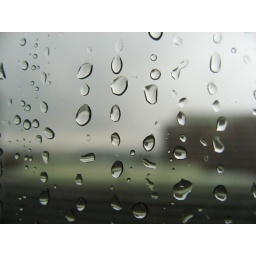
So many tiny raindrops on my office window - Rosslyn in the background.